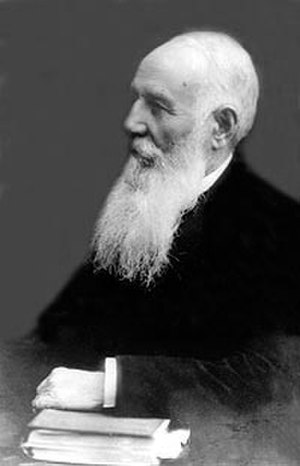
Kongeriget Jugoslavien / Politisk historie / Tidlig politik
Nikola Pašić
Kongeriget Jugoslavien var et kongerige på Balkan som eksisterede fra slutningen af 1. verdenskrig til 2. verdenskrig.